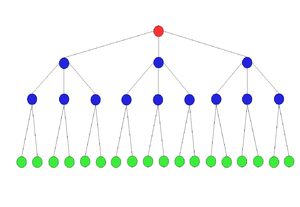
Træ (datastruktur)
Balanceret træ med 4 niveauer
Træet som datastruktur bruges i mange sammenhænge. De bruges både i forbindelse med opbevaring af data og i forbindelse med sortering. Fordelen ved en træstruktur er, at den er fleksibel og kan bruges forholdsvis effektivt både til sekventiel gennemlæsning af data og til direkte opslag. Et træ vises som regel med roden øverst og med grene, der vokser ned ad.